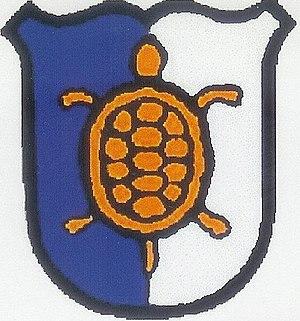
Blason Crottendorf 2.
La tortue apparaît aussi bien dans l'art que dans la culture populaire et revêt des symboliques différentes selon la culture de chaque région. Symbole de lenteur en Europe occidentale, elle se fait l'allégorie du monde en Chine.